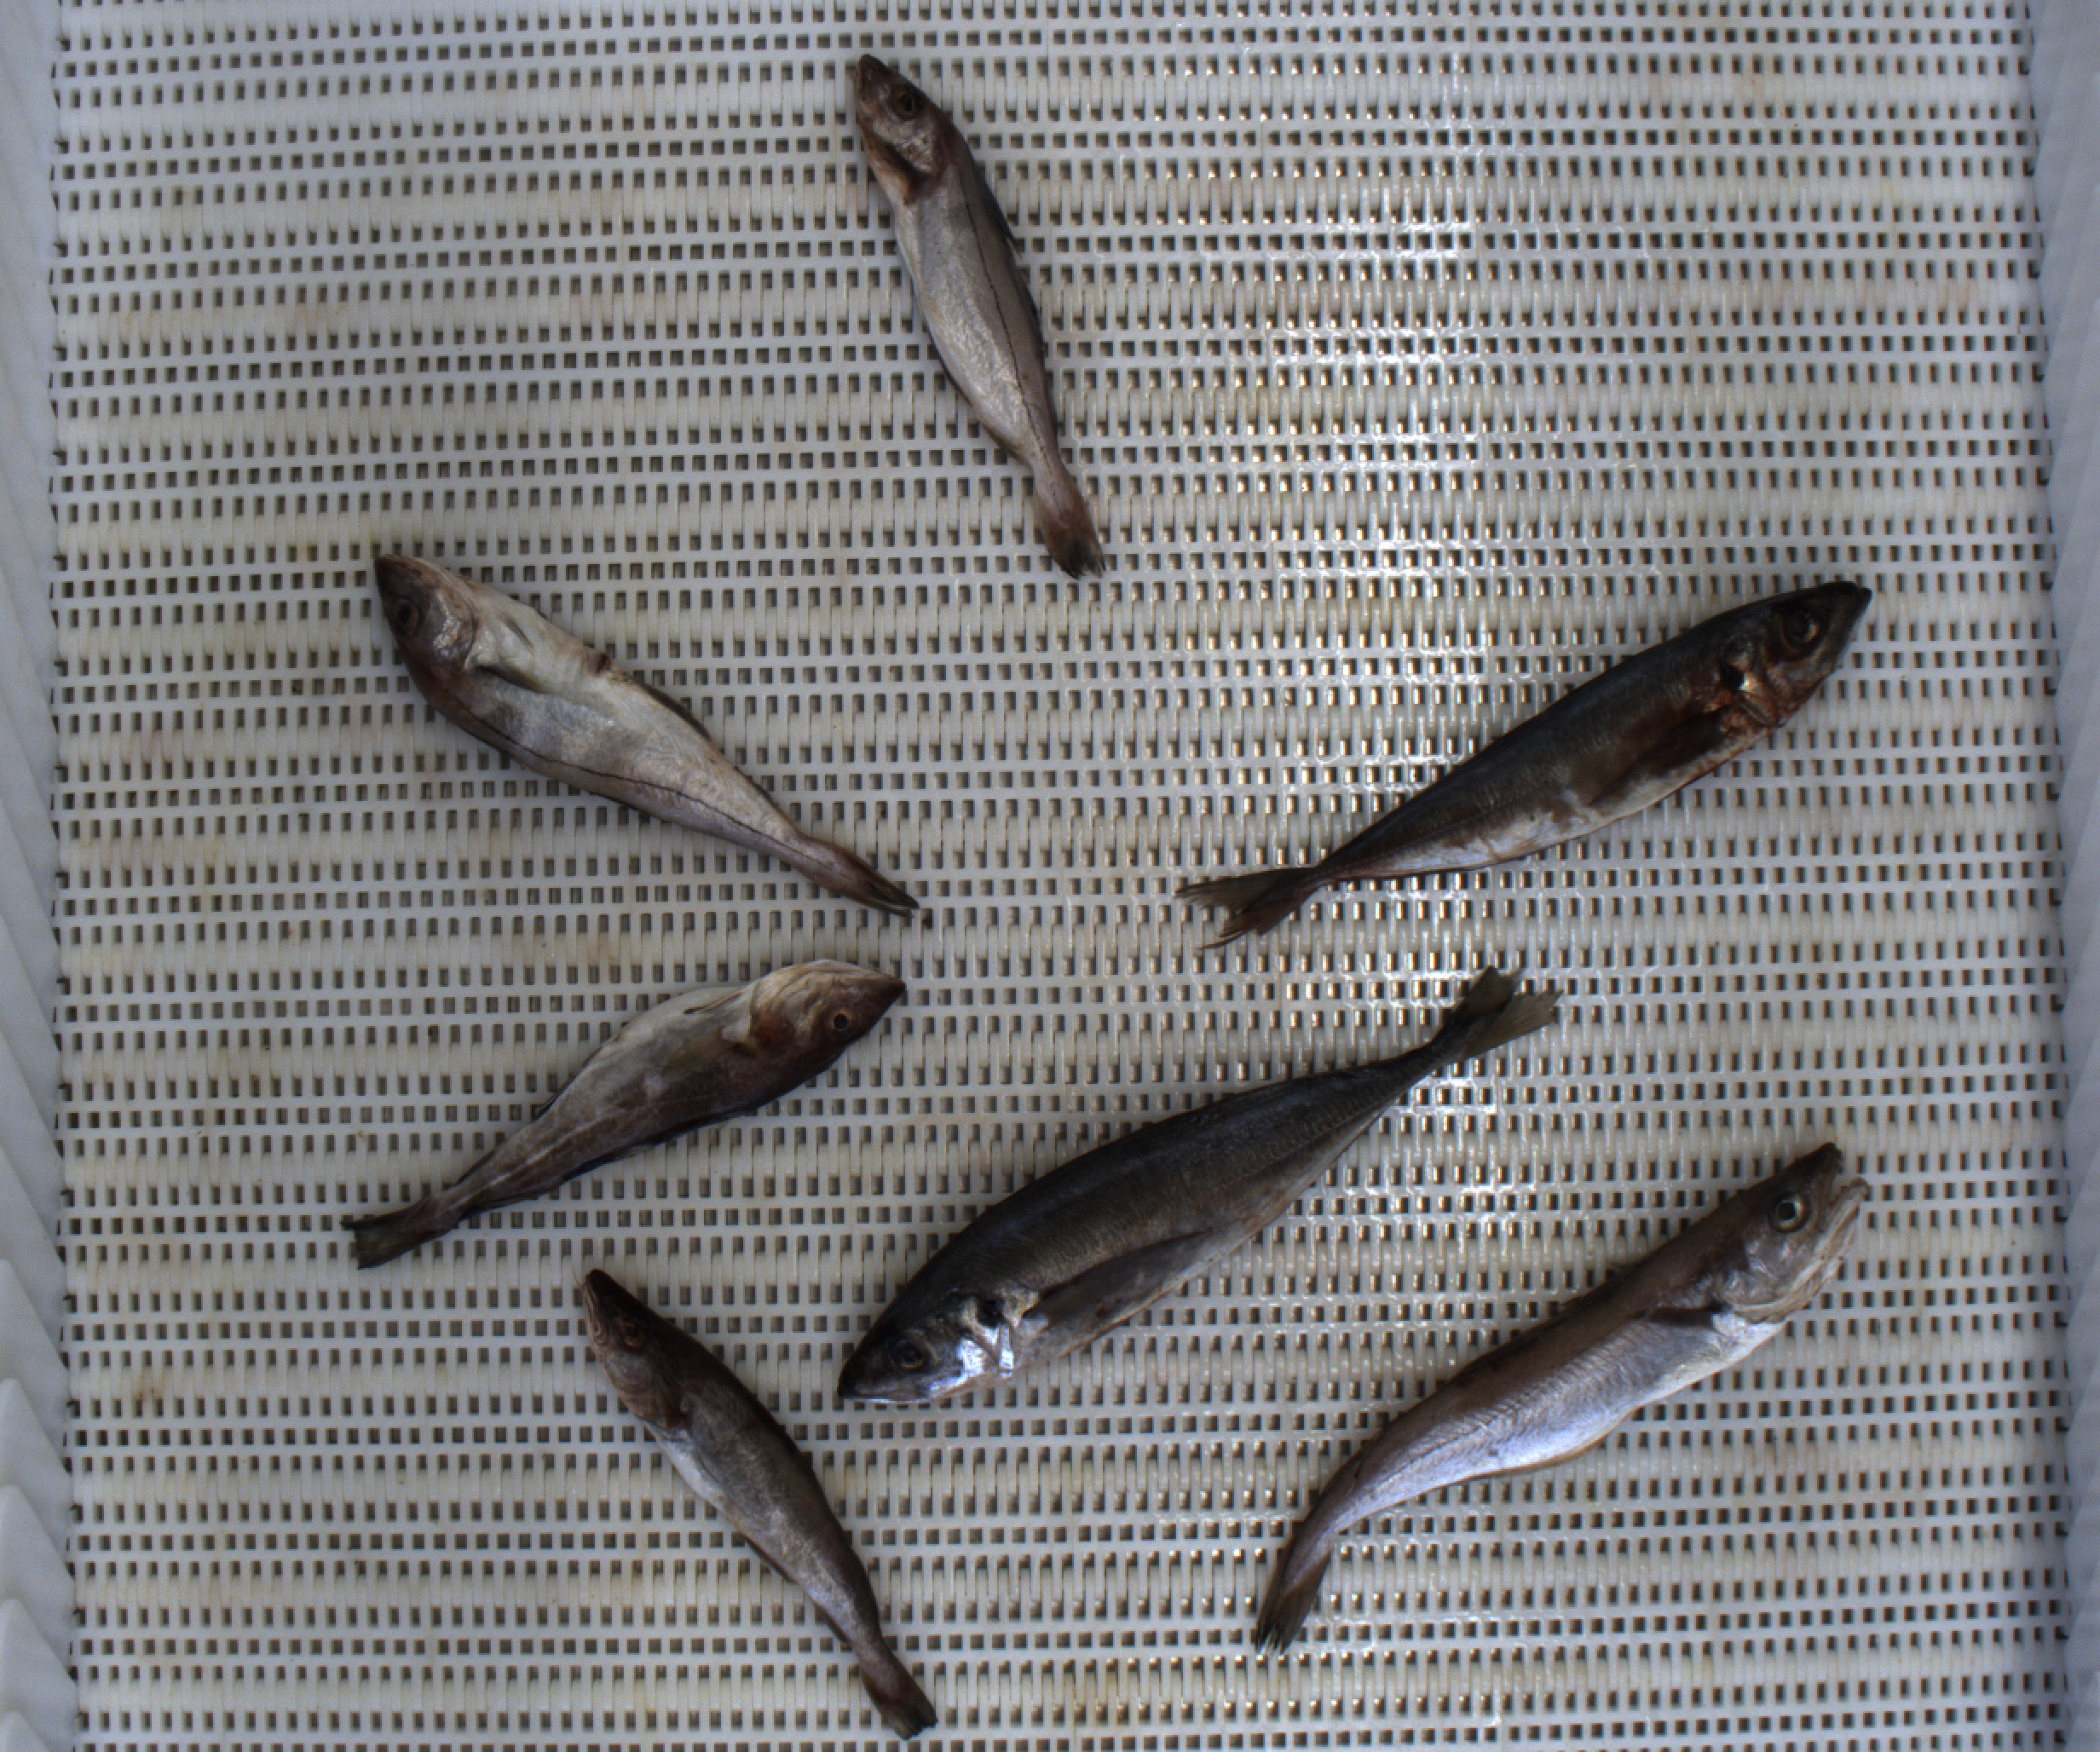
Total fish: 7
Cod: 2
Haddock: 2
Whiting: 1
Hake: 0
Horse mackerel: 2
Saithe: 0
Other: 0